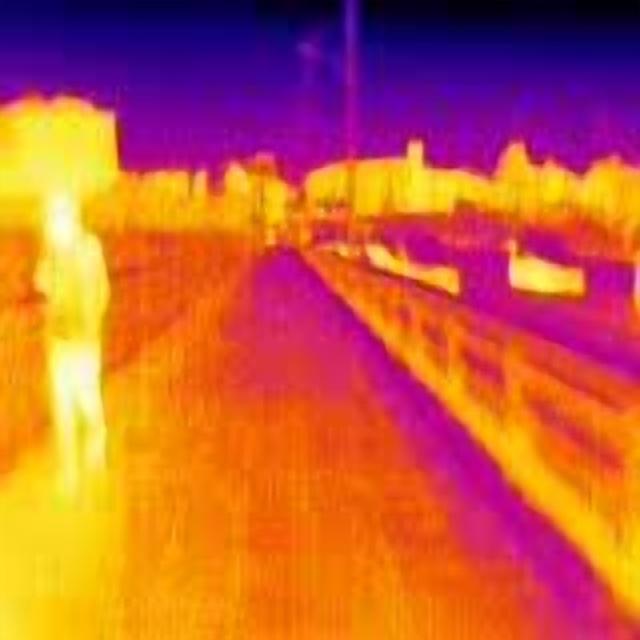
Detected objects:
label: person